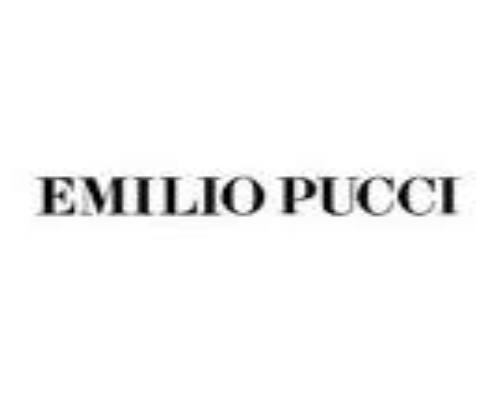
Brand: Emilio Pucci
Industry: Clothes